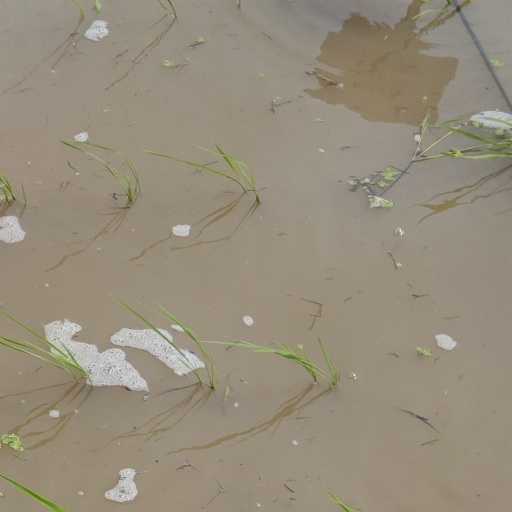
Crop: rice